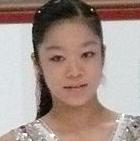
Age: 17